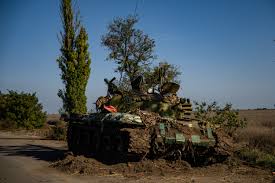
Label: T-62